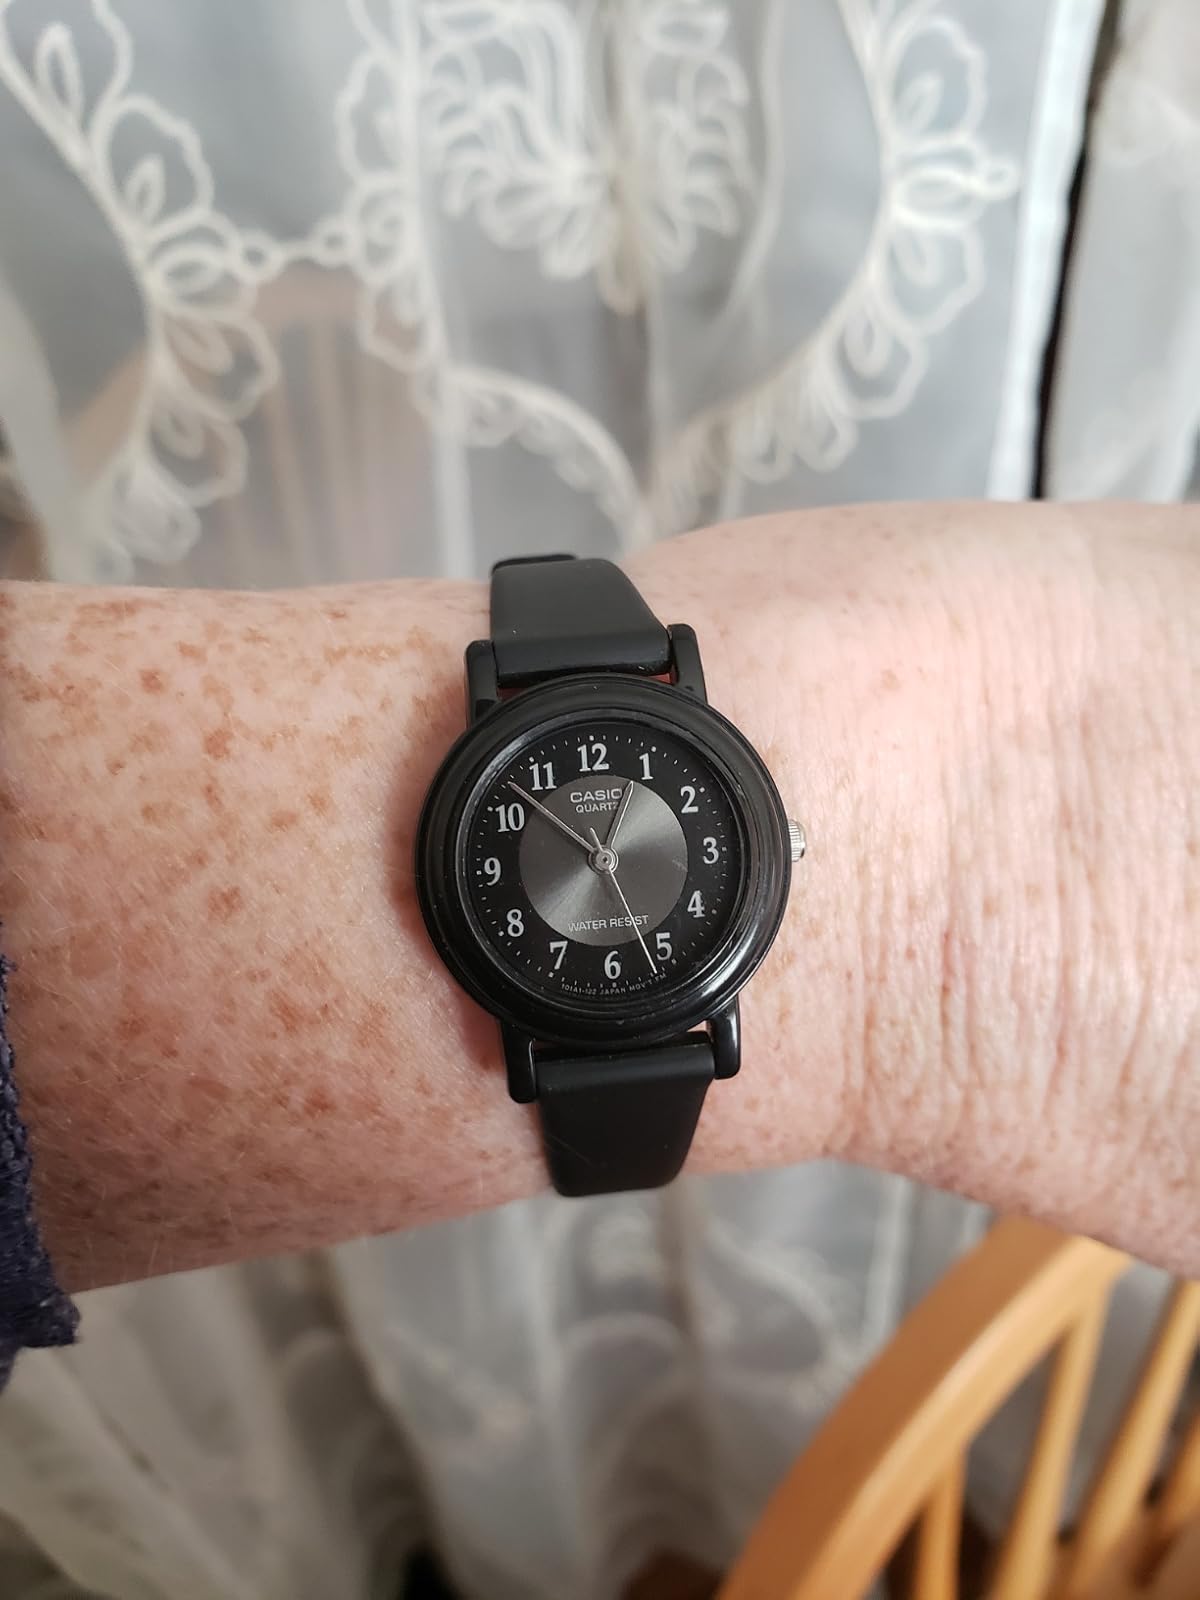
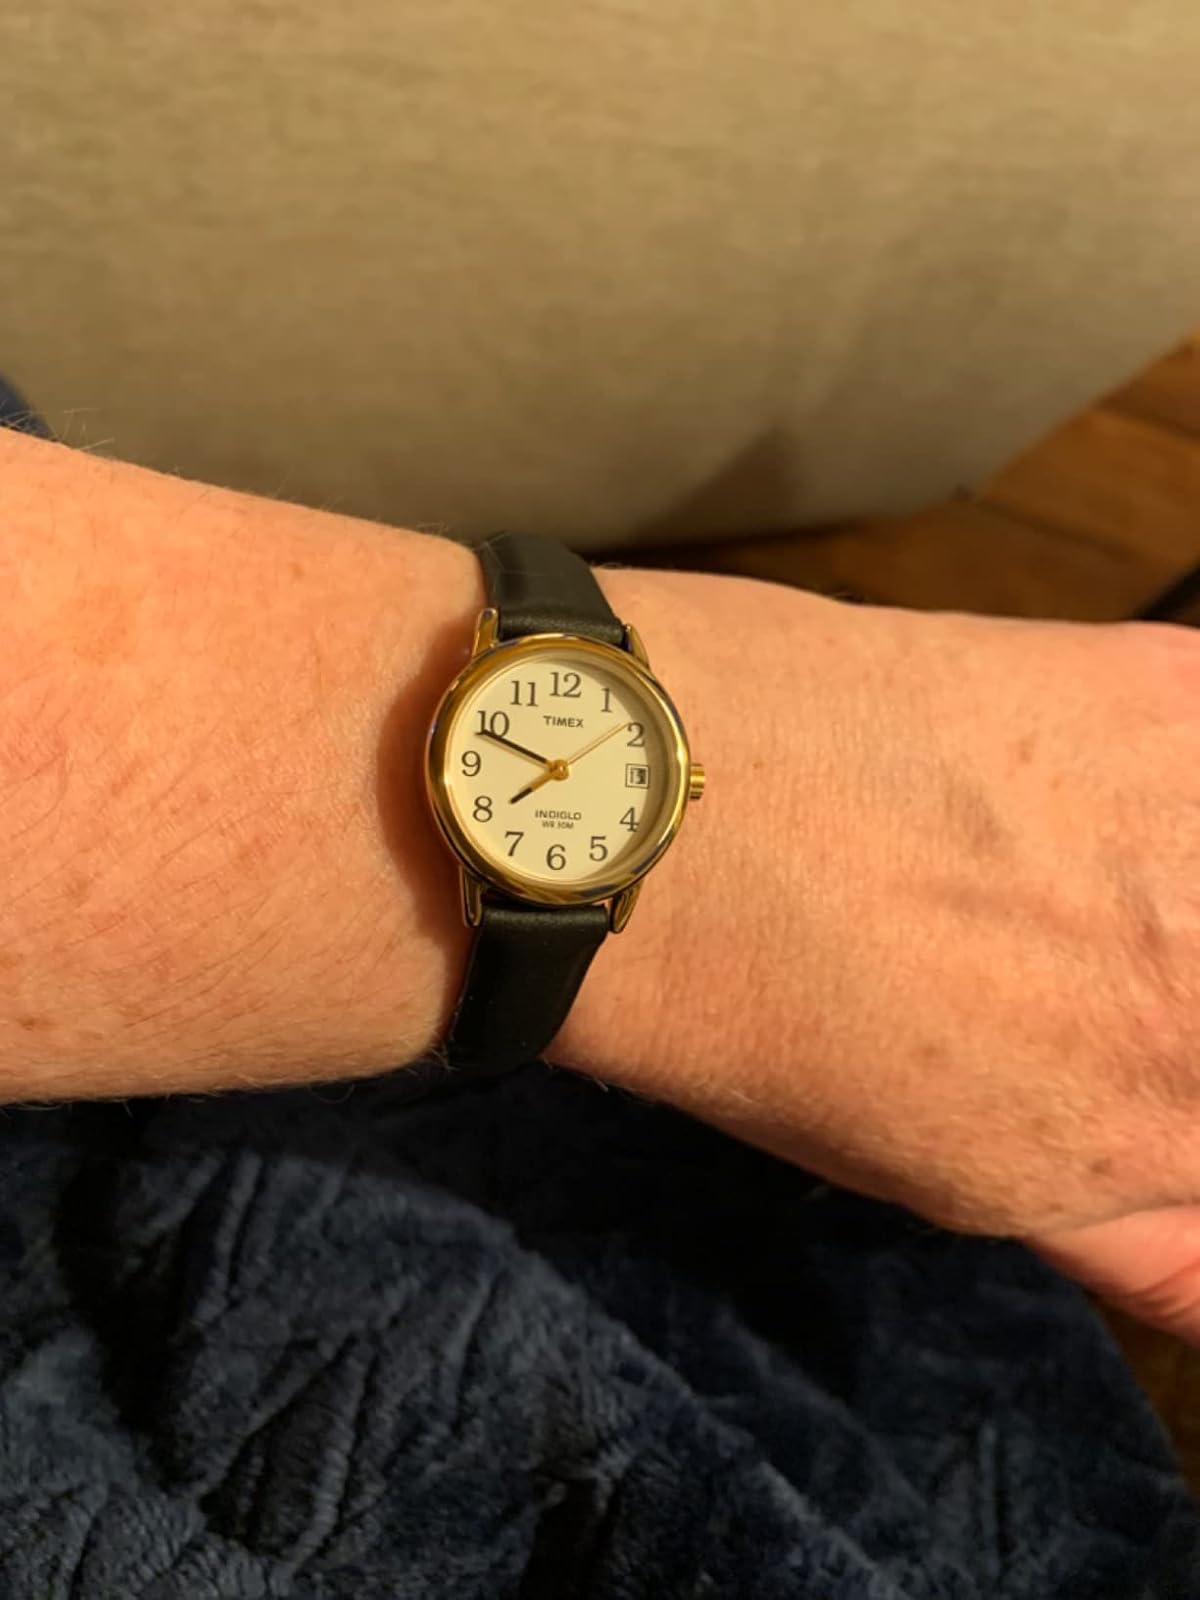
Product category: accessories_watch
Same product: no